Ravensthorpe, Western Australia

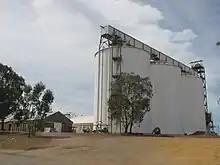
Ravensthorpe grain receival facility

A temporary pastoral lease ("Free Run") was registered by James Dunn senior in 1868. His five sons and daughter started sheep farming at the property, Cocanarup (20 km west of the present town), in 1871, after George and John Dunn drove a herd from Albany. In 1873 the family was granted a permanent lease of .